Savoy wine

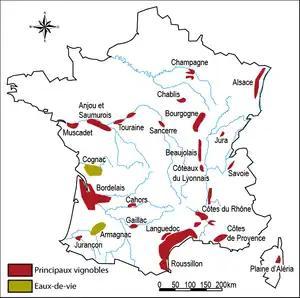
Wine region map

Savoy is a wine region situated in the Savoy region in eastern France, and is sometimes referred to as the country of the Allobroges. It is the only alpine wine region in France, and is known for grape varieties rarely grown elsewhere, including Jacquère, Roussanne, Altesse (also known as Roussette) and Gringet for white wines, and Mondeuse for reds.